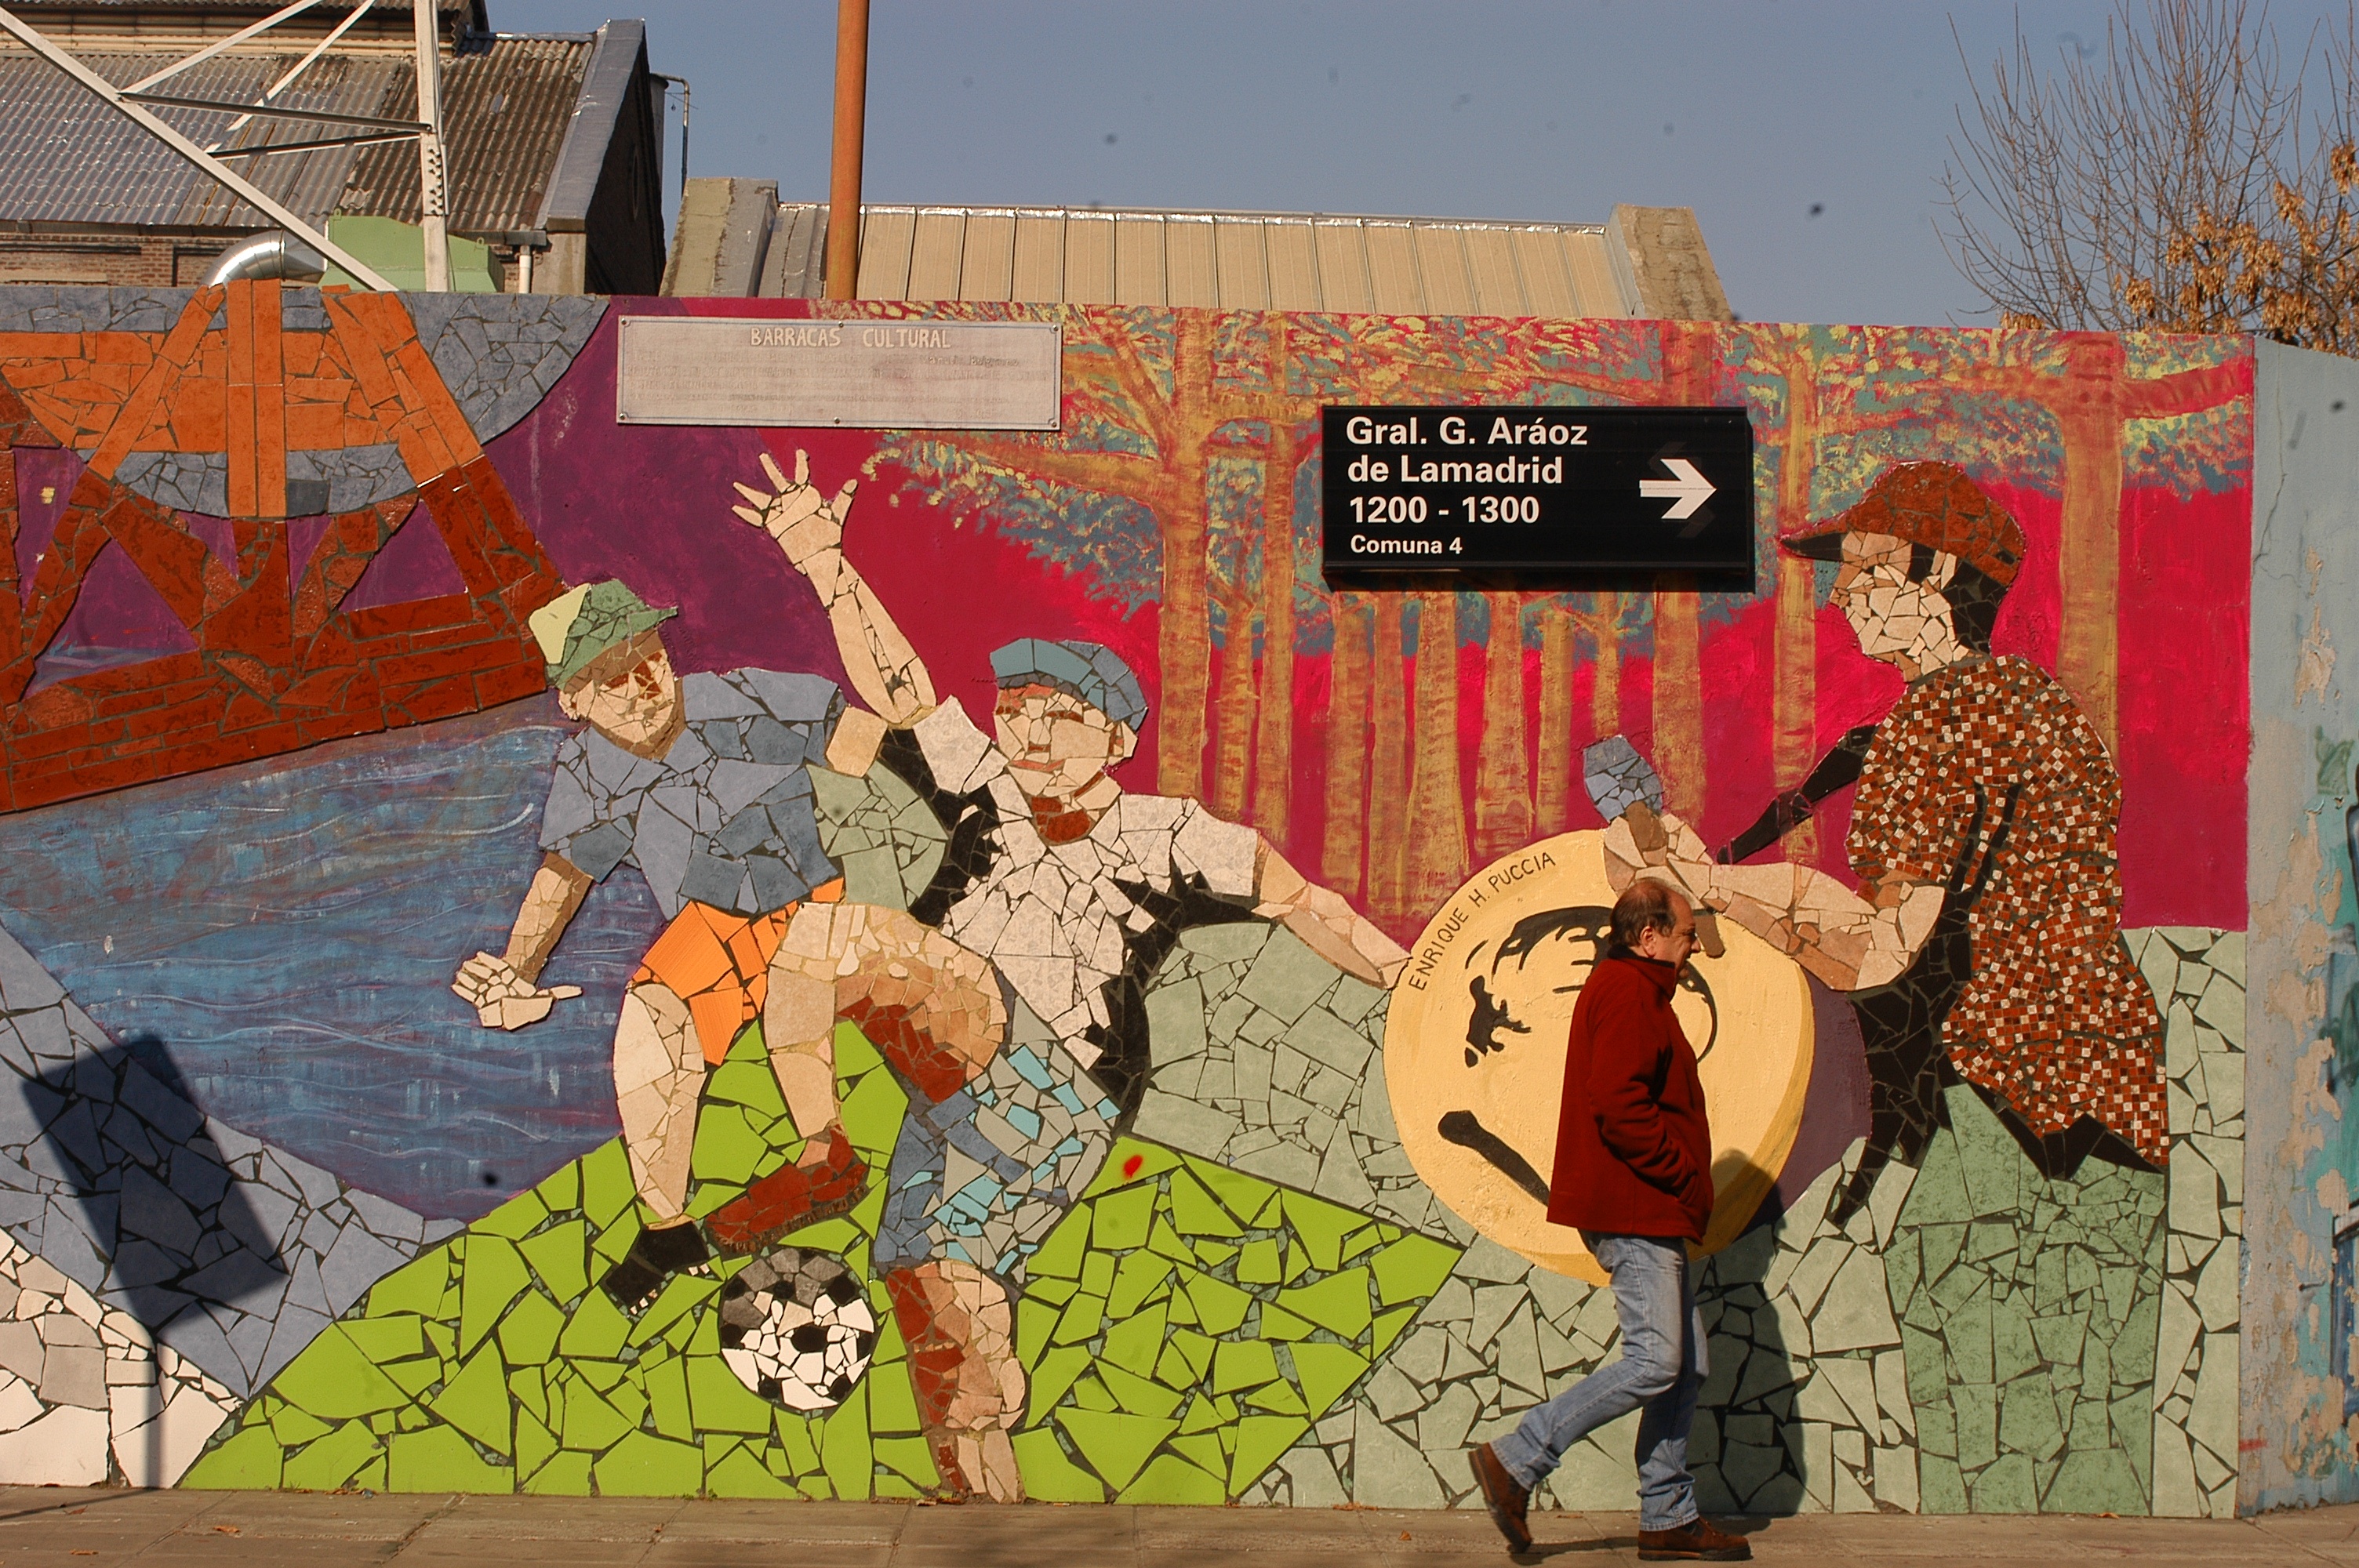
wall, art, illustration, mural